Think (book)

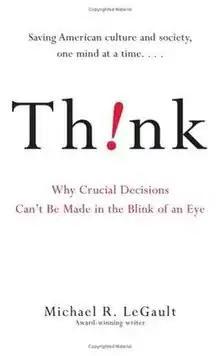
Hardcover edition

Think!: Why Crucial Decisions Can't Be Made in the Blink of an Eye is a non-fiction book by editor and journalist Michael R. LeGault, released in January 2006. It was published under Threshold Editions, a conservative publishing imprint under Simon & Schuster run by Mary Matalin.